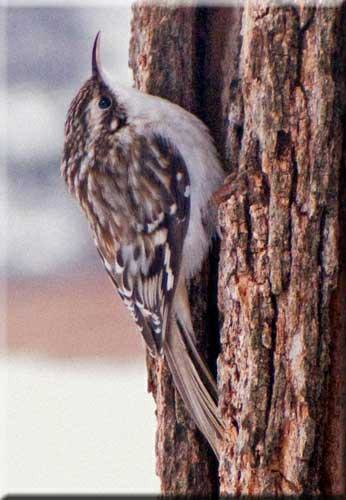
A photo of a brown creeper